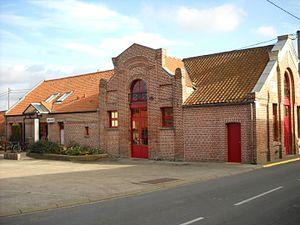
L'Hôtel de Ville de Ham-en-Artois, Pas-de-Calais, France.
Ham-en-Artois est une commune française située dans le département du Pas-de-Calais en région Hauts-de-France.